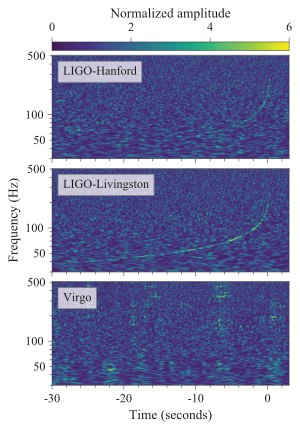
GW170817
Observationer af gravitationsbølgen GW170817 fra tre forskellige observationsposter.
GW170817 var et signal forårsaget af en gravitationsbølge observeret af måleinstrumenterne LIGO og Virgo den 17. august 2017. Gravitationsbølgen blev igangsat i det sidste minutter, da to neutronstjerner nærmede sig hinanden og til sidste sammensmeltede i et nyt objekt 130 millioner lysår fra Jorden. Det er den første observation af en gravitationsbølge, der er observeret på anden måde end ved observation af tyngdefelter.